Kodandera Subayya Thimayya

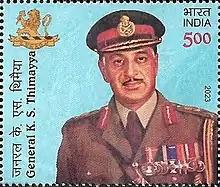
Kodandera Subayya Thimayya on a 2023 stamp of India

After retirement from the Indian Army, the United Nations sought his services yet once again when he was appointed as the Commander of UN Forces in Cyprus (UNFICYP) in July 1964. He died during his tenure at UNFICYP in December 1965 and his mortal remains were flown to Bangalore for the last rites.